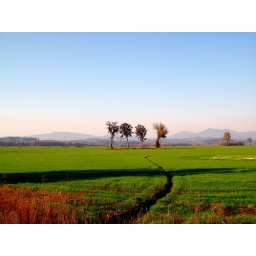
The oaks in the neighboring grass seed field always intrigue me. They are just so pretty.